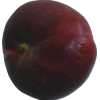
Label: nectarine_flat